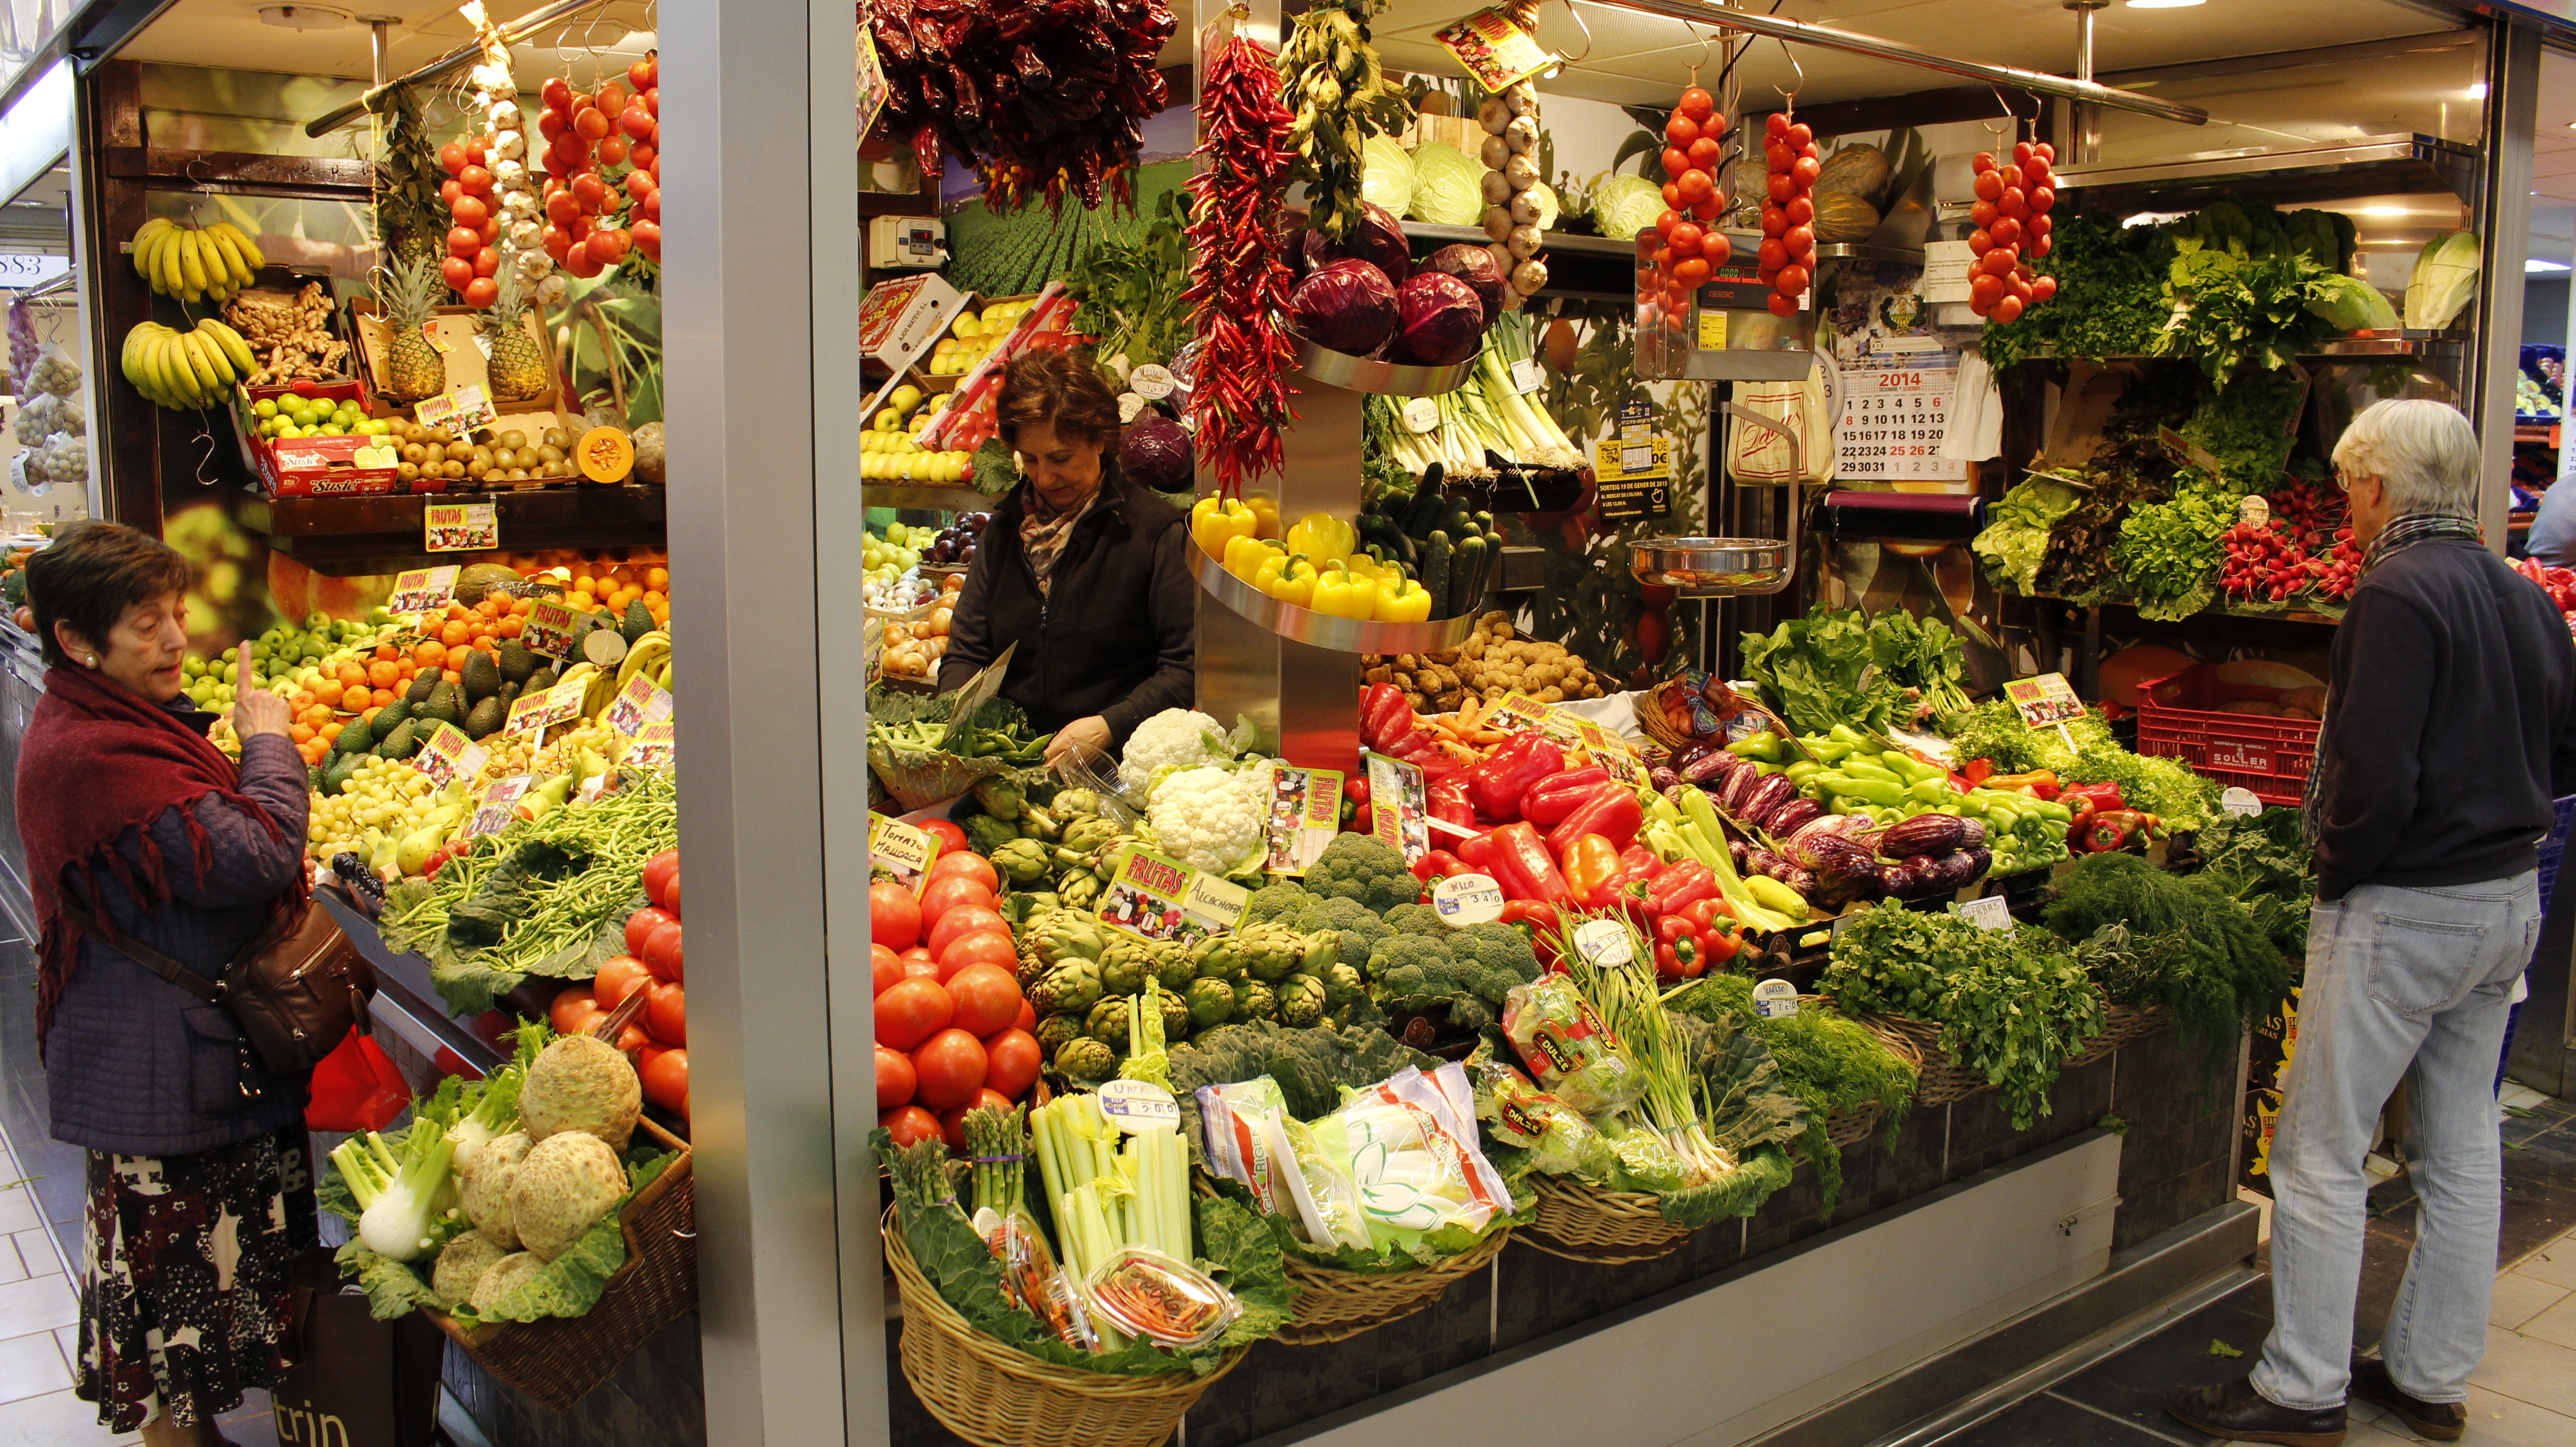
plant, flower, city, food, green, vendor, produce, market, marketplace, public space, vegetables, supermarket, grocery store, floristry, traditional, retail, local food, whole food, floral design, human settlement, flower arranging, greengrocer